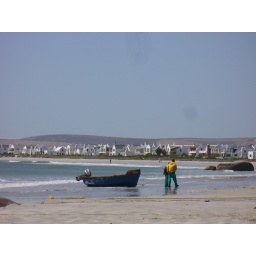
These fishermen arrived on the beach at midday with a catch of crayfish in their modest boat